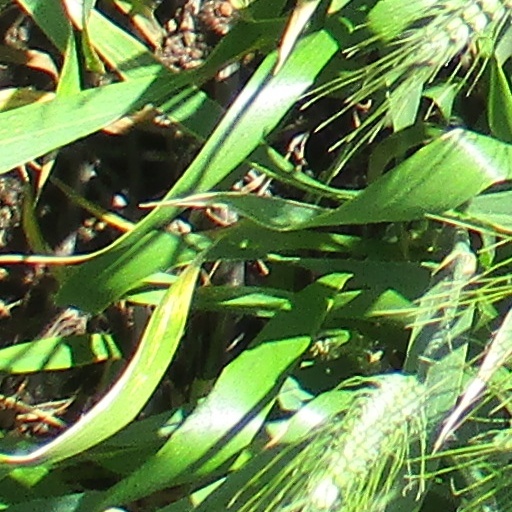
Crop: wheat